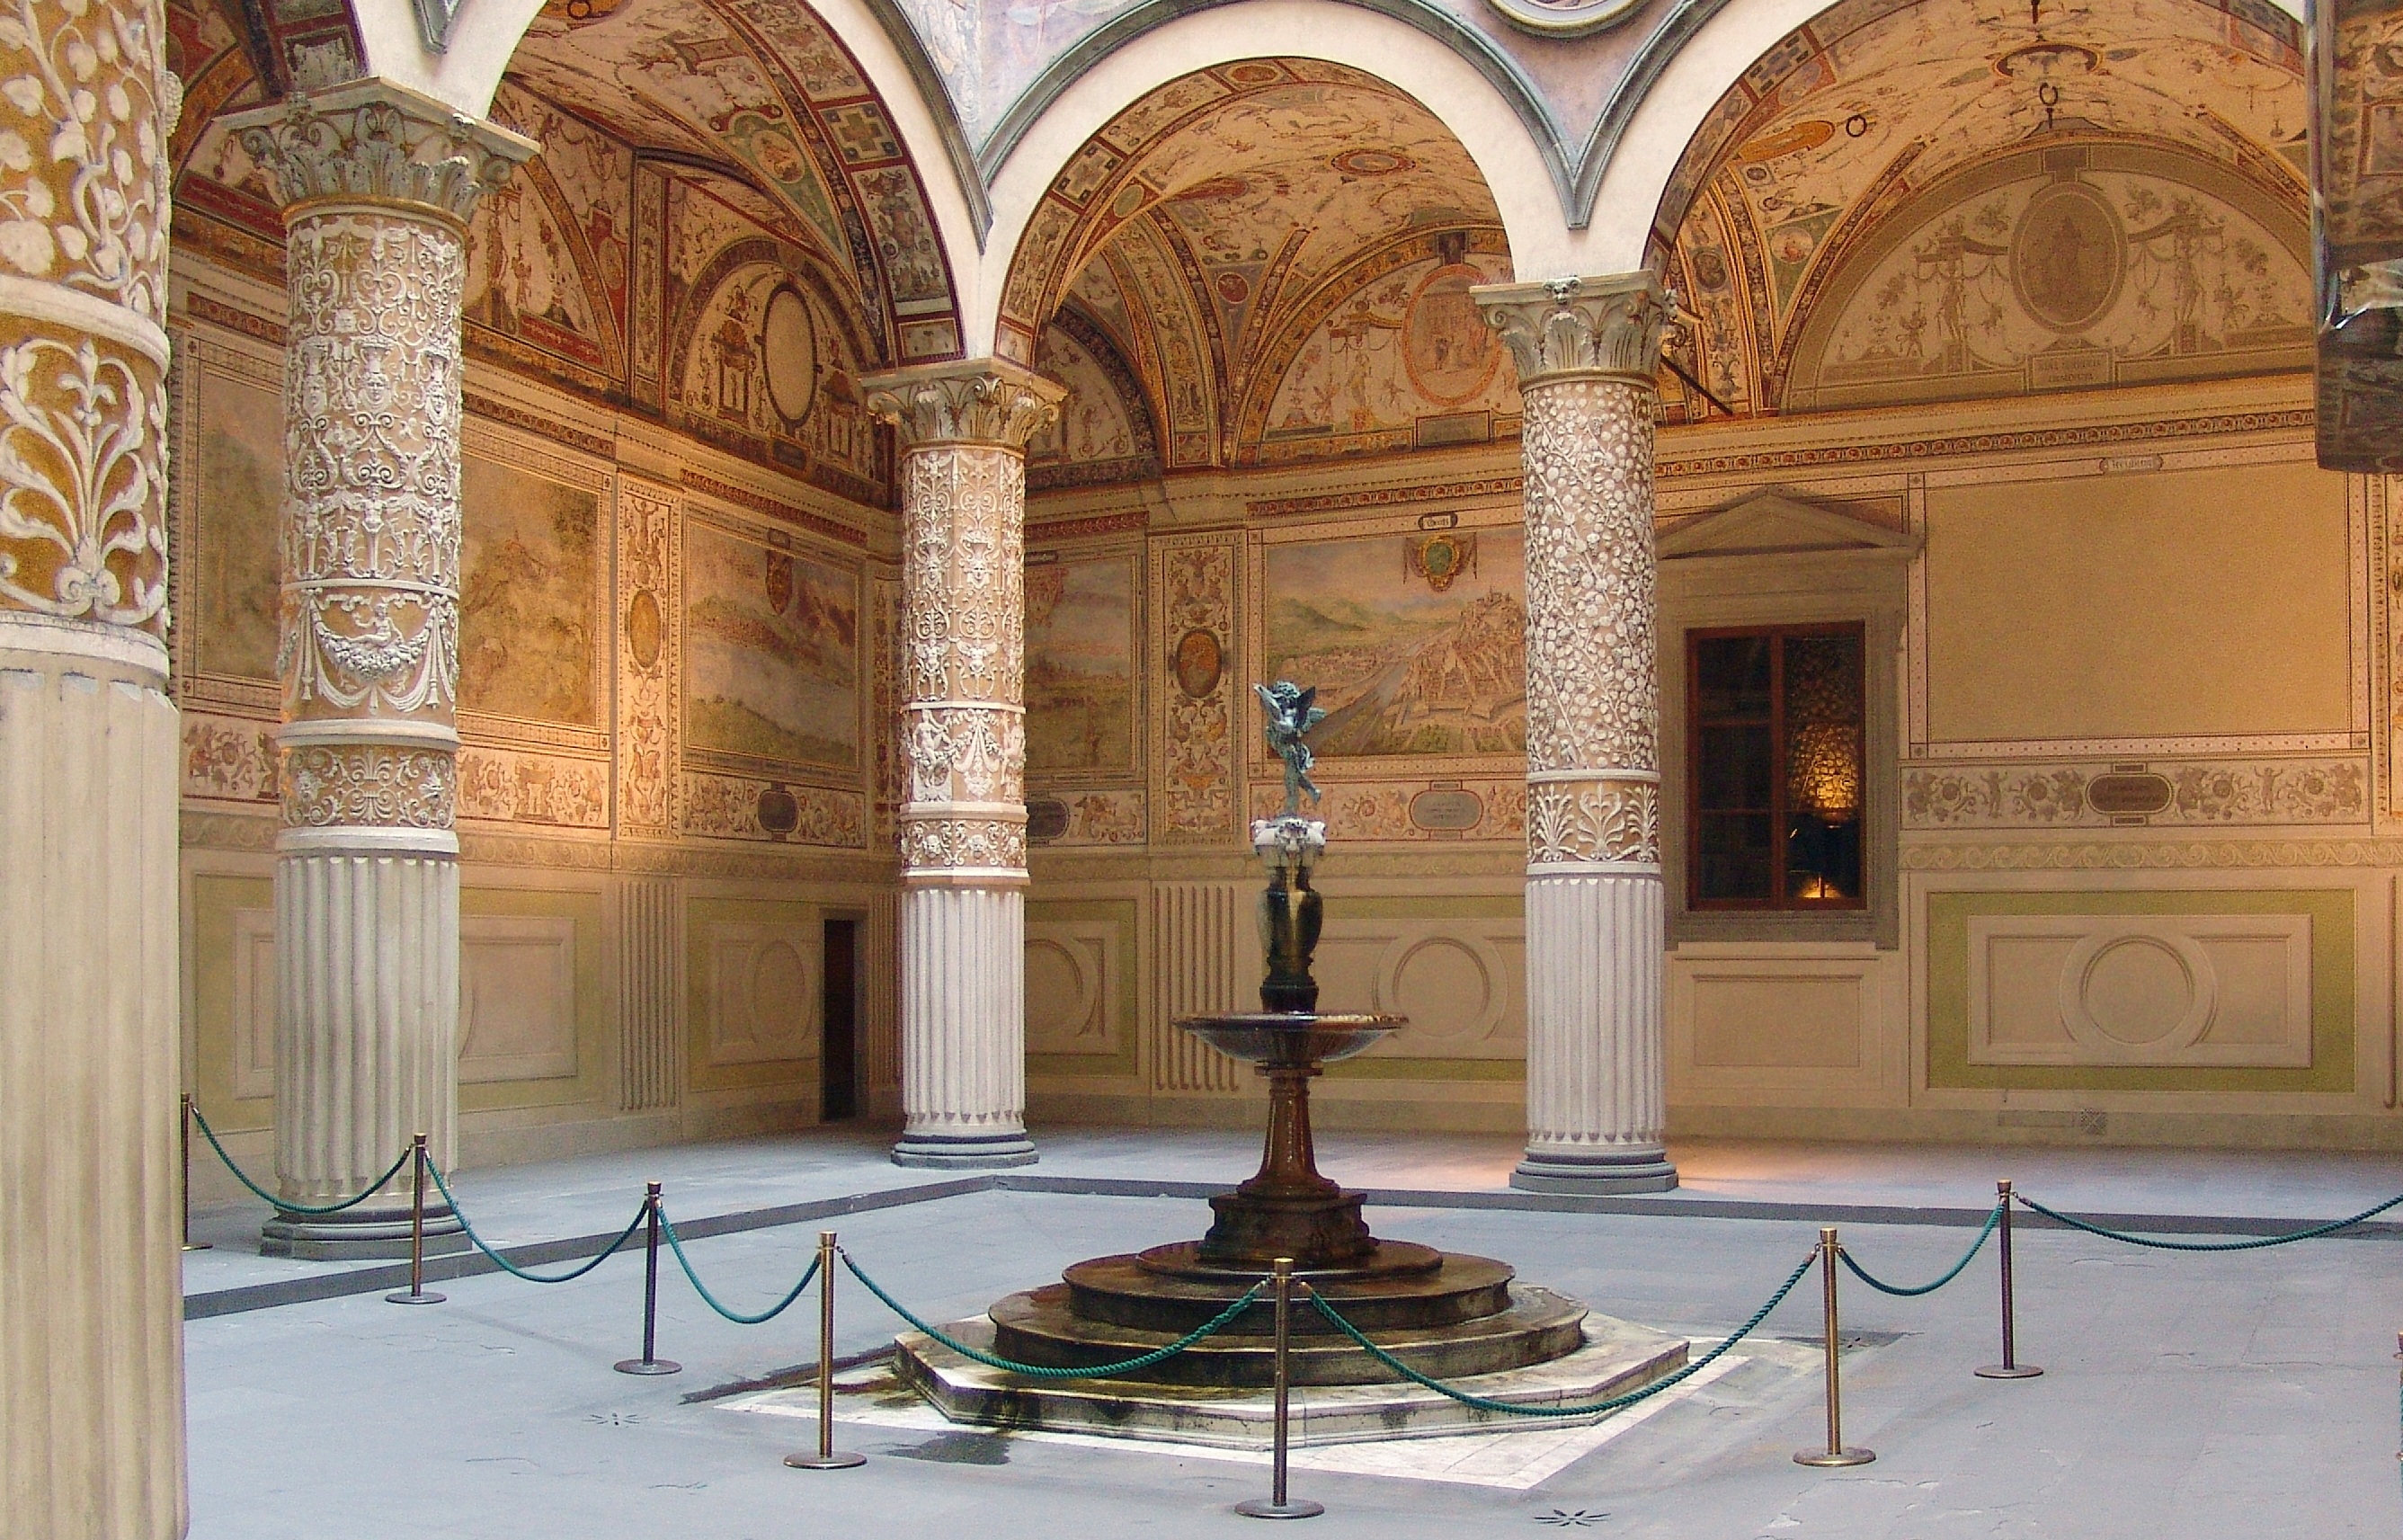
building, palace, italy, chapel, place of worship, interior design, courtyard, synagogue, renaissance, tourist attraction, estate, florence, palazzo vecchio